Al-Aqsa

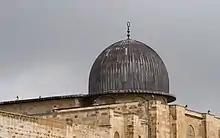
The silver-colored dome consists of lead sheeting

The Dome of the Rock's structure is basically octagonal. It is capped at its centre by a dome, approximately in diameter, mounted on an elevated circular drum standing on 16 supports (4 tiers and 12 columns). Surrounding this circle is an octagonal arcade of 24 piers and columns. The octagonal arcade and the inner circular drum create an inner ambulatorium that encircles the holy rock. The outer walls are also octagonal. They each measure approximately wide and high. The outer and inner octagon create a second, outer ambulatorium surrounding the inner one. Both the circular drum and the exterior walls contain many windows.